Monsters (The Walking Dead)

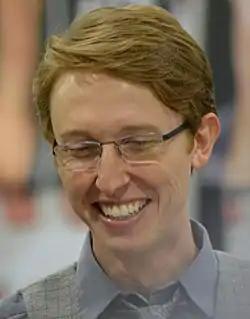
Jordan Woods-Robinson makes his final recurring appearance as Eric Raeligh in this episode

"Monsters" received mixed reviews from critics, with the action sequences and the deaths of Morales and Eric Raleigh being the subjects of praise, while it was criticized for its lack of impact on the season's overall story. On Rotten Tomatoes, it holds a 56% with an average rating of 6.23 out of 10, based on 25 reviews. The site's consensus reads: Despite featuring significant deaths and action sequences, "Monsters" struggles to make meaningful progress in the season's overall story.